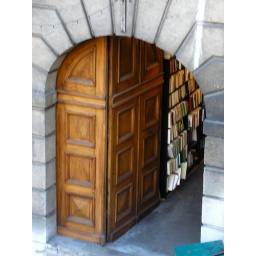
through the door of a book store in the old town of Geneva